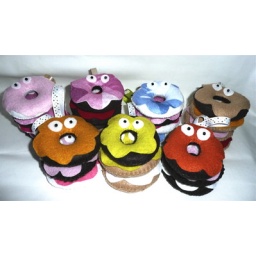
hanging handsewn crazy donuts, perfect for hanging on your Christmas tree or in you home year round.